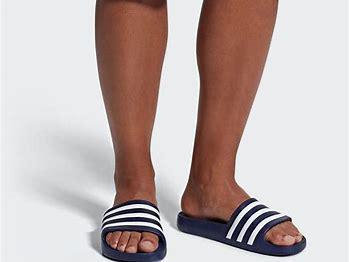
Brand: Adidas
Model: Adilette